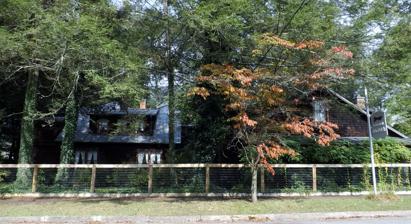
Building: John Fox Jr. House
Country: United States of America
Year built: 1890
Historic house in Virginia, United States United States historic place John Fox Jr. House U.S. National Register of Historic Places Virginia Landmarks Register John Fox Jr. House, September 2013 Show map of Virginia Show map of the United States Location 117 Shawnee Ave., Big Stone Gap, Virginia Coordinates 36°51′57″N 82°46′42″W / 36.86583°N 82.77833°W / 36.86583; -82.77833 Area less than one acre Built 1890 ( 1890 ) NRHP reference No. 74002151 VLR No. 101-0001 Significant dates Added to NRHP June 7, 1974 Designated VLR November 20, 1973 John Fox Jr. House , also known as the John Fox Jr. Museum, is a historic home located at Big Stone Gap , Wise County, Virginia . It is named for the American author John Fox Jr. , who lived there from 1890 until 1919. A bestselling author, many of his stories were set in Appalachia and have been adapted to film and television. History John Fox Jr. first visited the Cumberland Gap area while a student at Harvard College . His two older brothers, James and Horace, owned coal mines in Jellico, Tennessee , and the three came to the area as speculators and mineral developers in 1888. While exploring the area for business, John Fox became more and more fascinated with the region and its people, eventually abandoning his real estate interests for his writing. Works like The Trail of the Lonesome Pine and The Little Shepherd of Kingdom Come reflected both his interest as well as a general interest among American readers for the Appalachian people. Despite his frequent travels, Fox had his productive writing period in the home on Shawnee Avenue and it is here that he wrote his most famous works. The original section of the Fox home was built in 1890, as a four-room cottage.  The house was subsequently expanded to a two-story, 20 room dwelling. The frame dwelling sits on a stone foundation. Fritzi Scheff , a singer with the Metropolitan Opera , was fascinated by the region through reading Fox's stories. After divorcing her husband, she married Fox and came to live in the home with him; the two became local celebrities. However, she was disappointed to find Appalachian life less exciting than she anticipated and the two divorced in 1913. House today The house was opened as a museum in 1970. It is operated by the Lonesome Pine Arts and Crafts Association. The building was listed on the National Register of Historic Places in 1974. The property remains furnished the way it was during the time of the Fox family's residence there. References